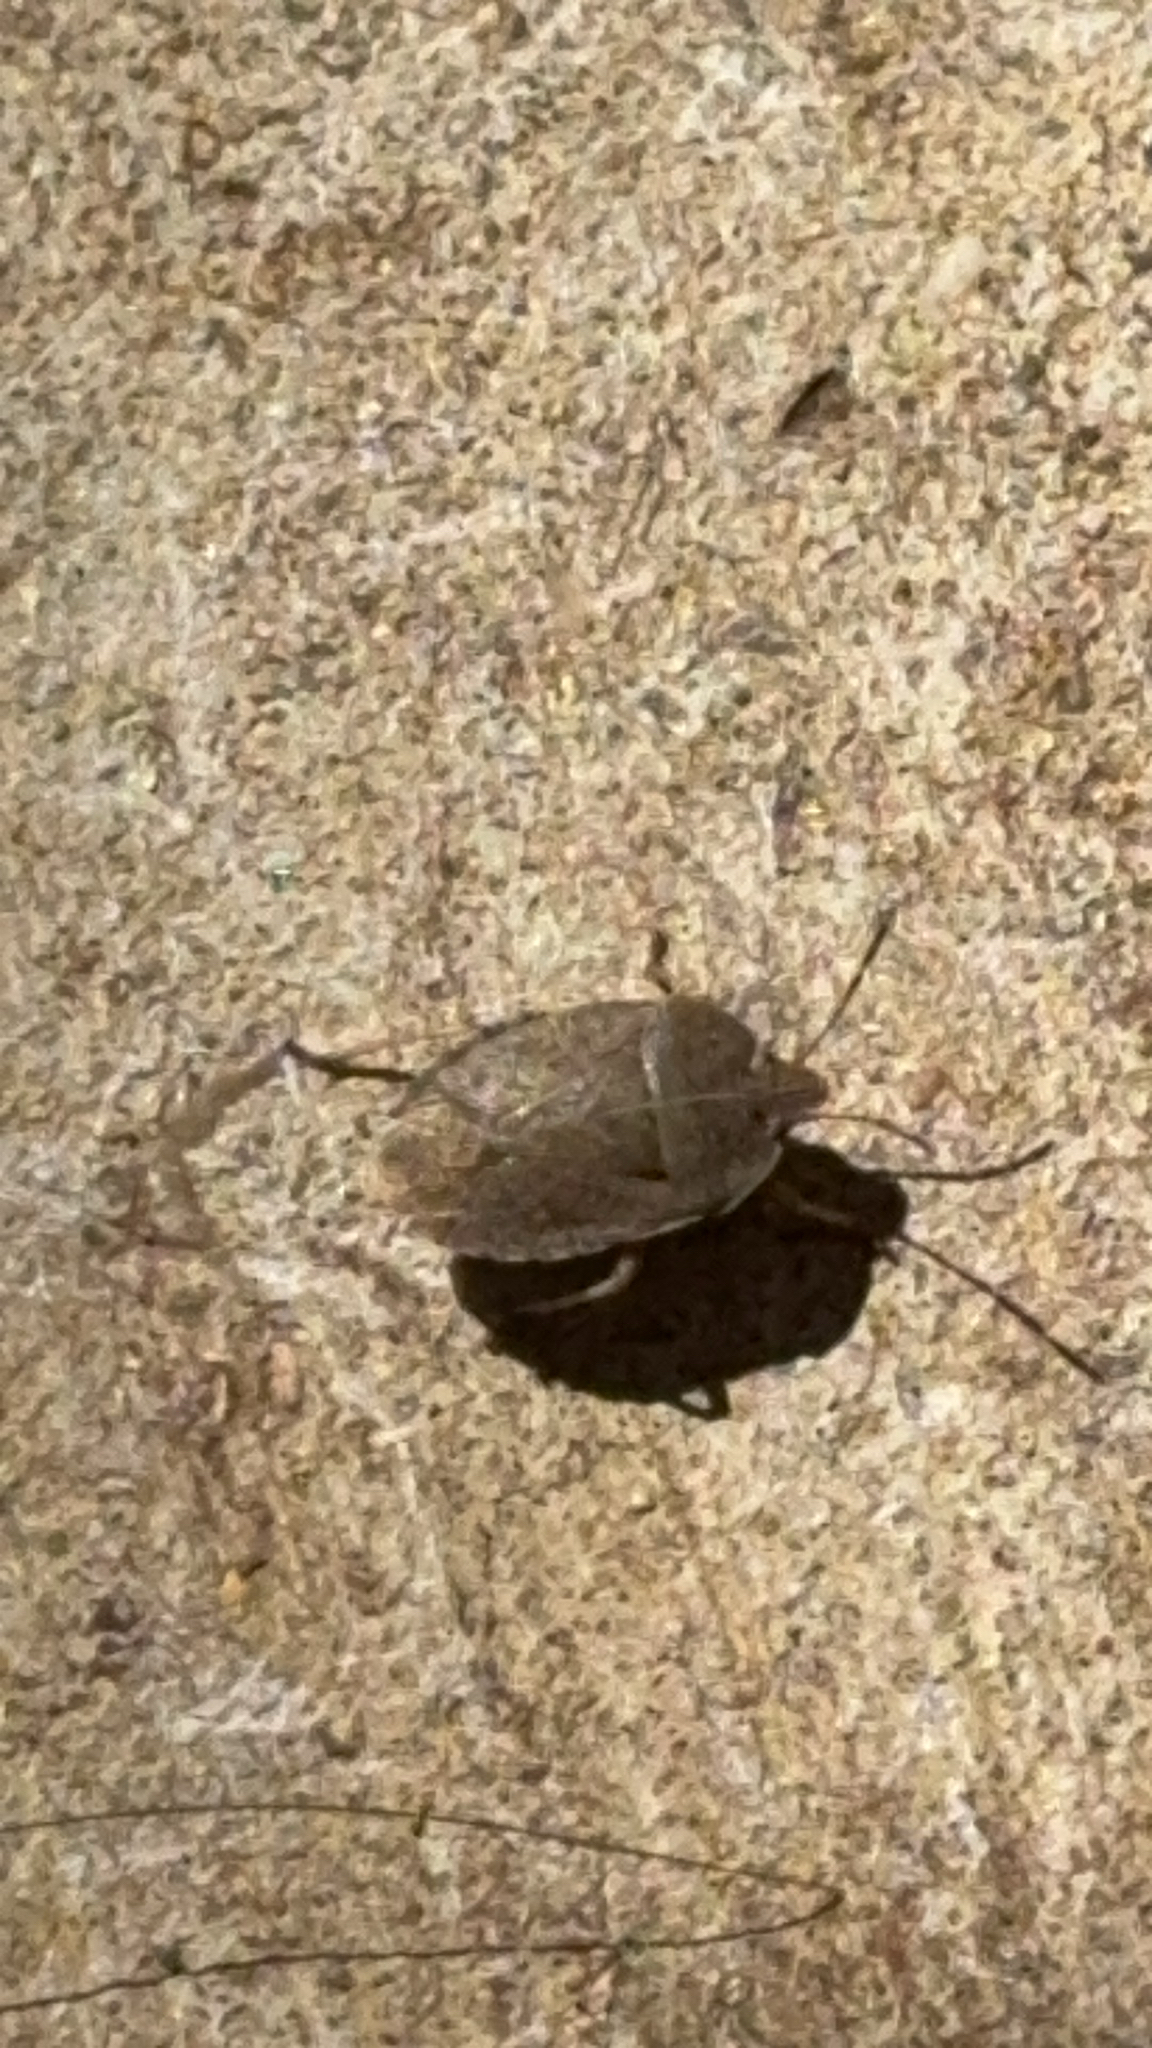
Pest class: stink_bug